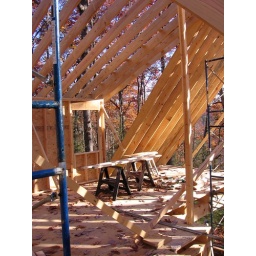
View where the shed dormer meets the regular roof line. This allows the additional window in the baby's room.